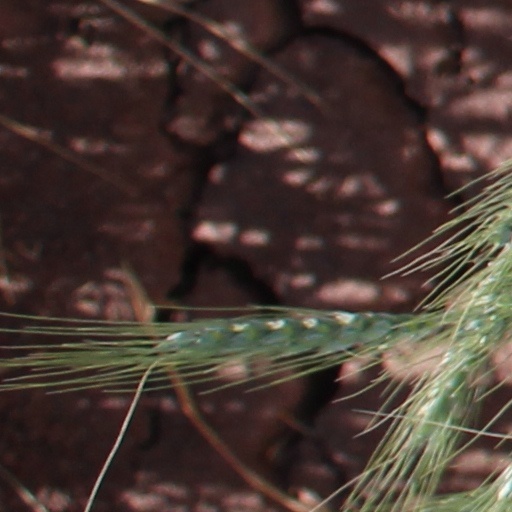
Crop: wheat